Igor Vovkovinskiy

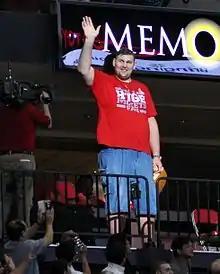
Vovkovinskiy waves to the crowd at a basketball game in Houston in 2013

Igor Vovkovinskiy (also known as Igor Ladan; September 18, 1982 – August 20, 2021) was a Ukrainian-American law student, actor and tallest living person in the United States, at , briefly taking the record from George Bell.